Alexandros Papagos

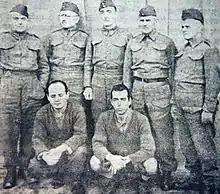

Alexandros Papagos was born in Athens on 9 December 1883. His father was Major General Leonidas Papagos from the island of Syros, who occupied senior posts during his military career, including Director of Personnel at the War Ministry and aide-de-camp to the King. His mother was Maria Averoff, daughter of the politician Dimitrios Averoff and niece of the magnate George Averoff. As a result, Alexandros Papagos was born into the Greek social elite, with close ties to the royal palace. He initially entered the Law School of the University of Athens, but soon switched to a military career. In 1902 he entered the Brussels Military Academy and followed it up with studies at the Cavalry Application School at Ypres. He was commissioned as a cavalry second lieutenant in the Hellenic Army on 15 July 1906. In 1911 he married Maria Kallinski, the daughter of Lt. General Andreas Kallinskis-Roïdis.